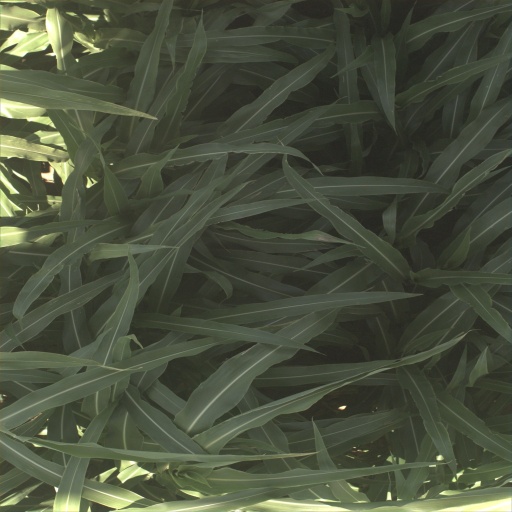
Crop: sorghum